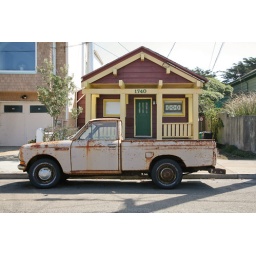
22 August 2007. Rusty truck in front of a small house on the San Francisco beach front. California, USA